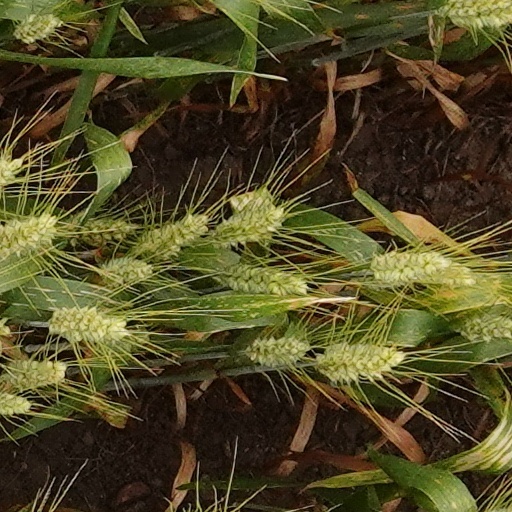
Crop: wheat